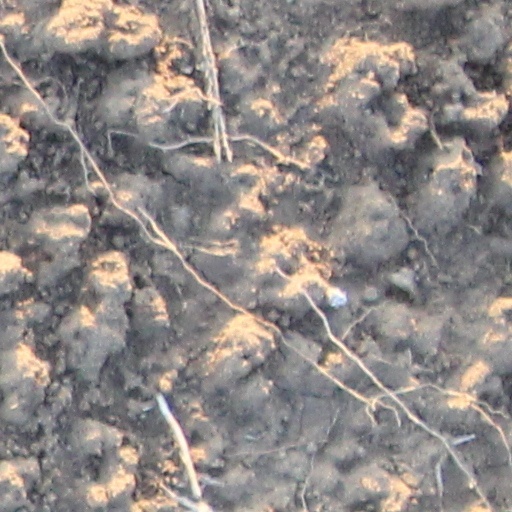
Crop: wheat